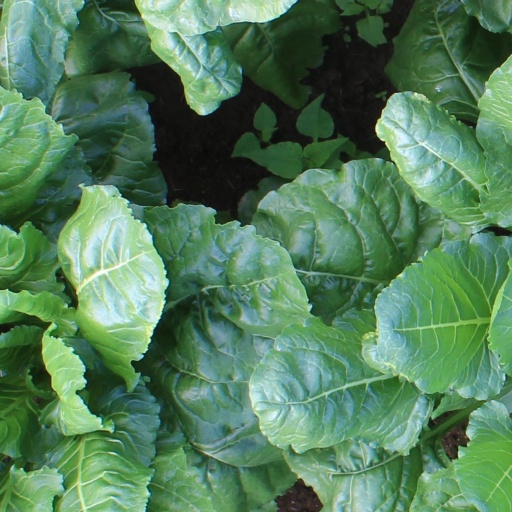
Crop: sugar beet